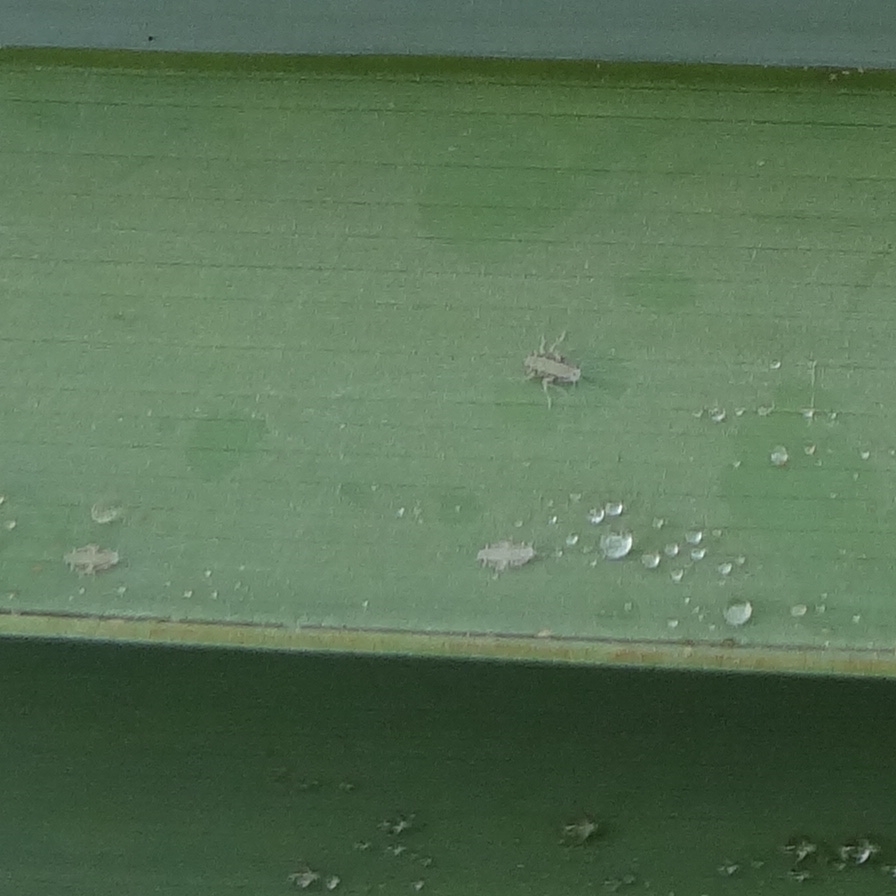
Label: Dubas